List of Arkansas Razorbacks men's basketball head coaches

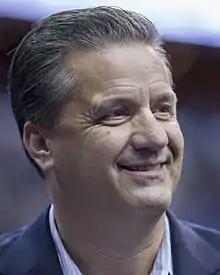
John Calipari, current head coach of the Arkansas Razorbacks men's basketball team.

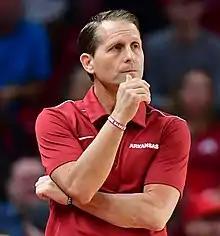
Eric Musselman, head coach of the Arkansas Razorbacks from 2019-2023.

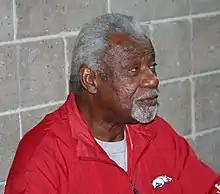
Nolan Richardson, the winningest head coach in Razorbacks men's basketball history.

The following is a list of Arkansas Razorbacks men's basketball head coaches. The Razorbacks have had 14 coaches in their 100-season history.